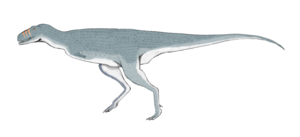
Quilmesaurus est un genre éteint de dinosaures théropodes retrouvé en Patagonie, Argentine, dans la formation d'Allen datant du sommet du Crétacé supérieur, soit il y a environ entre 80 et 70 Ma. Sa taille est estimée à six mètres de long.